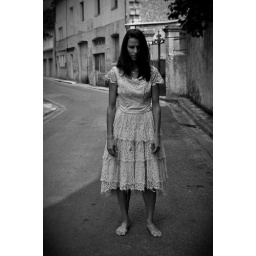
Black and white woman in torn lace dress barefoot in street